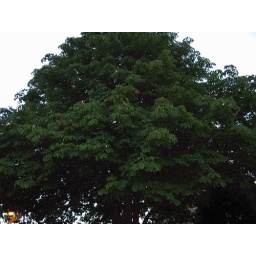
There is a huge horse chestnut tree near our house.